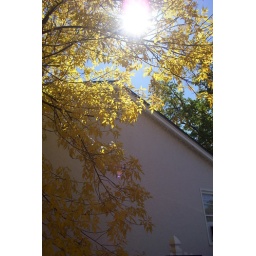
A yellow tree by a chapel next to the Salvation Army on Colorado Ave.